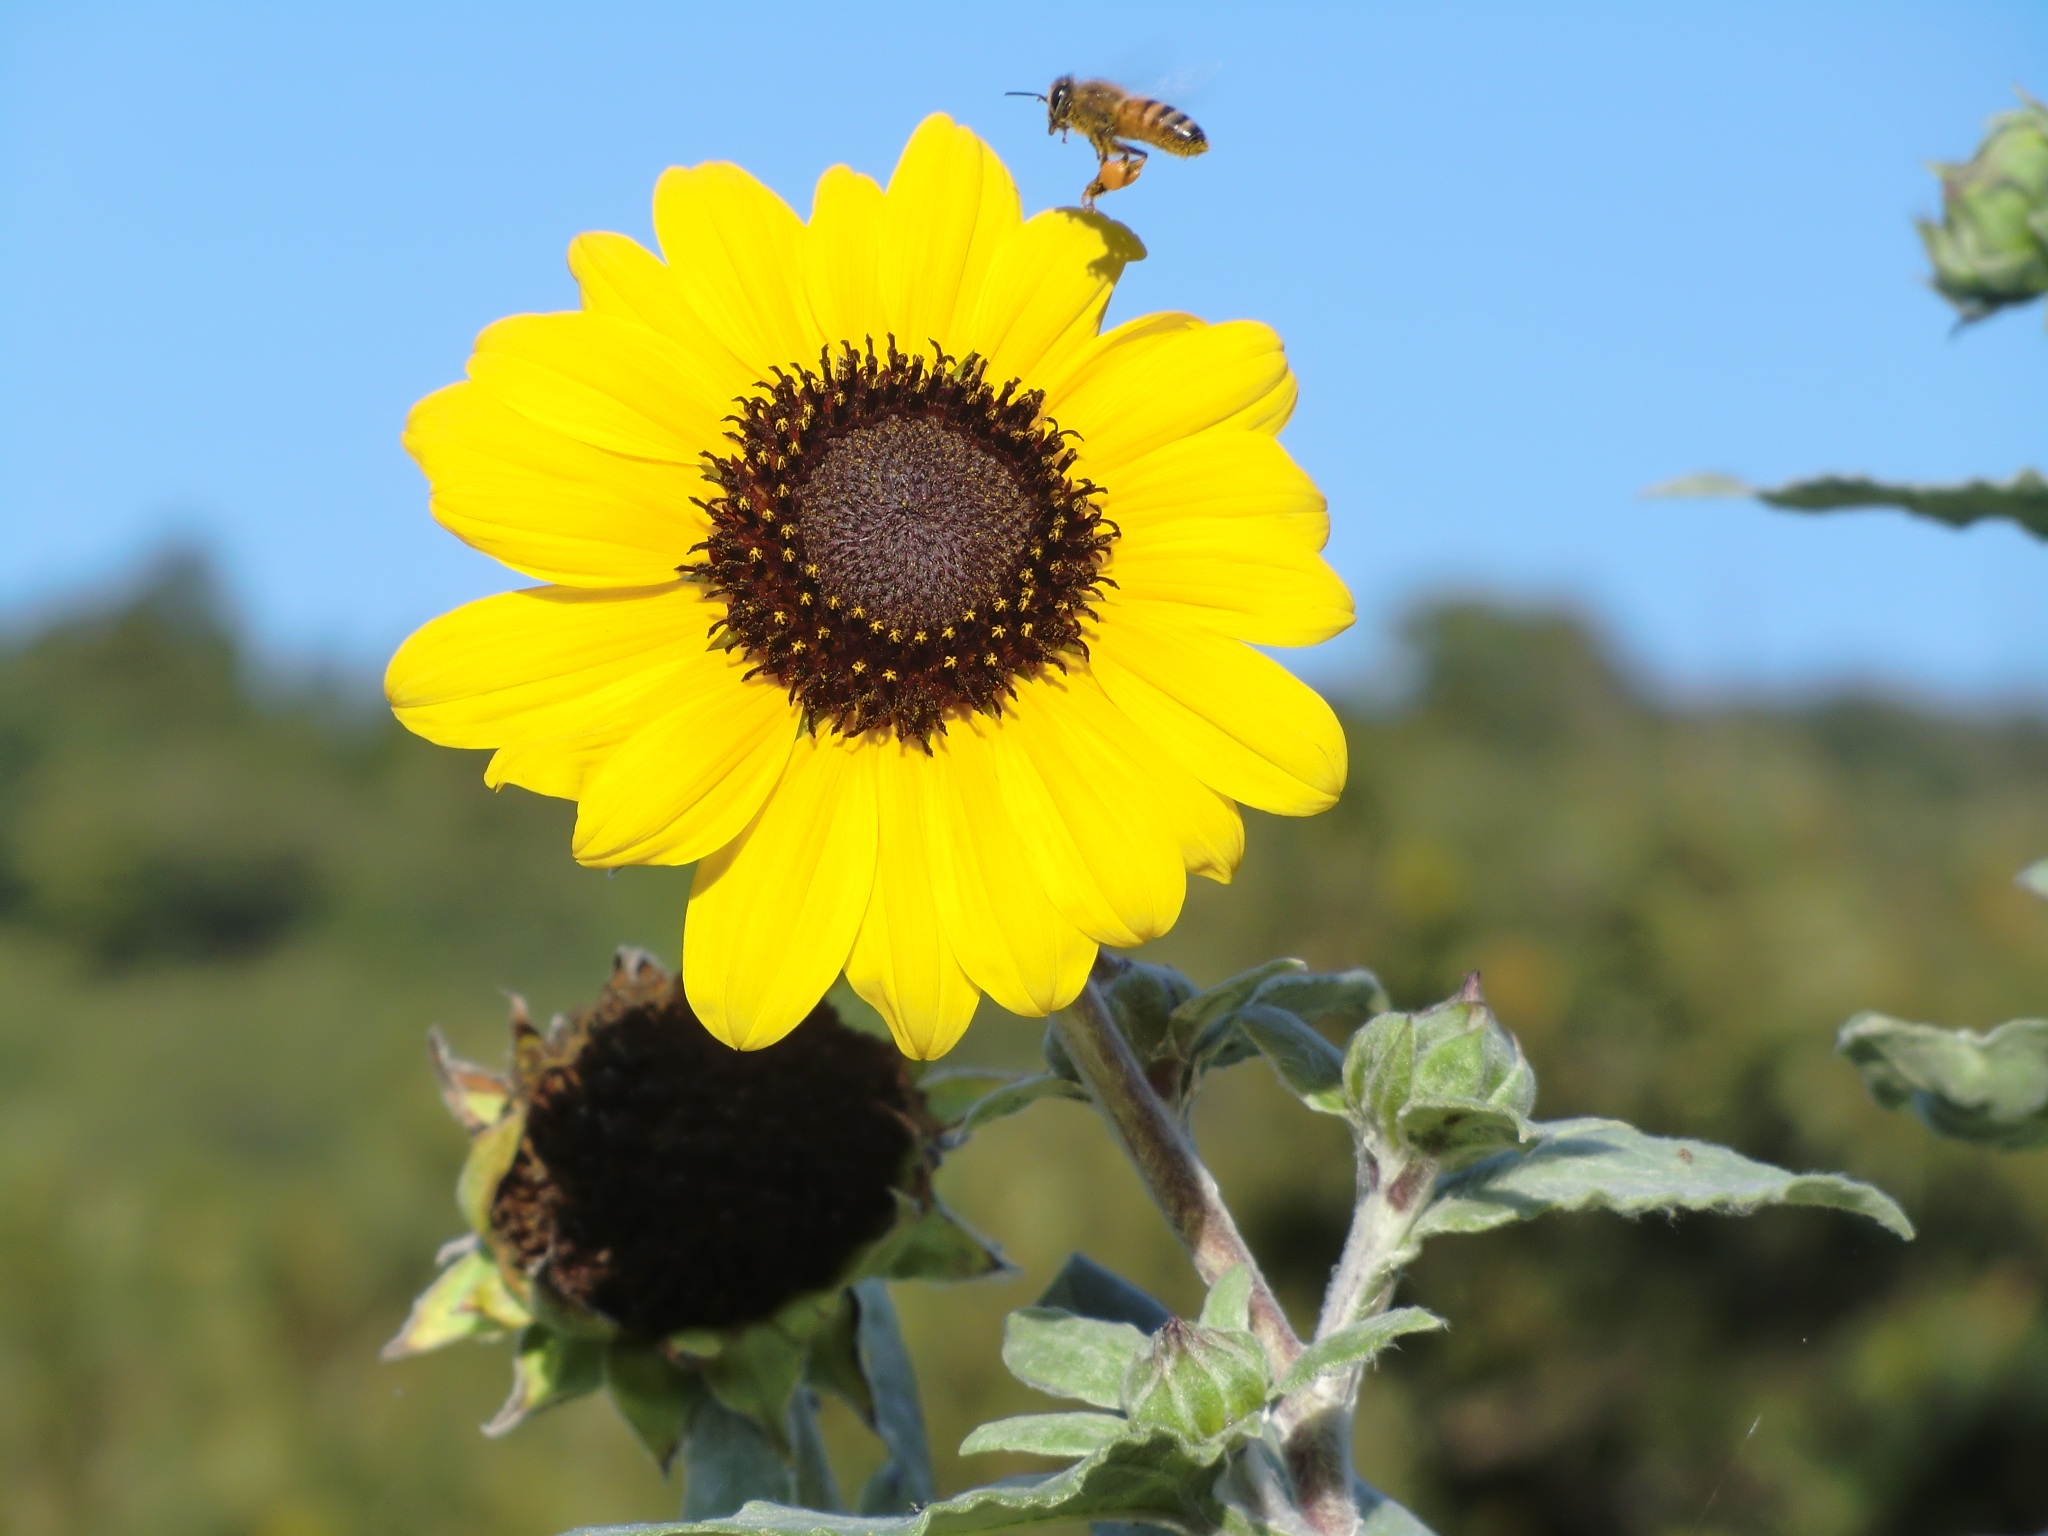
plant, field, flower, yellow, flora, sunflower, blue sky, wildflower, bee, honeybee, flowering plant, daisy family, asterales, annual plant, land plant